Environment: real
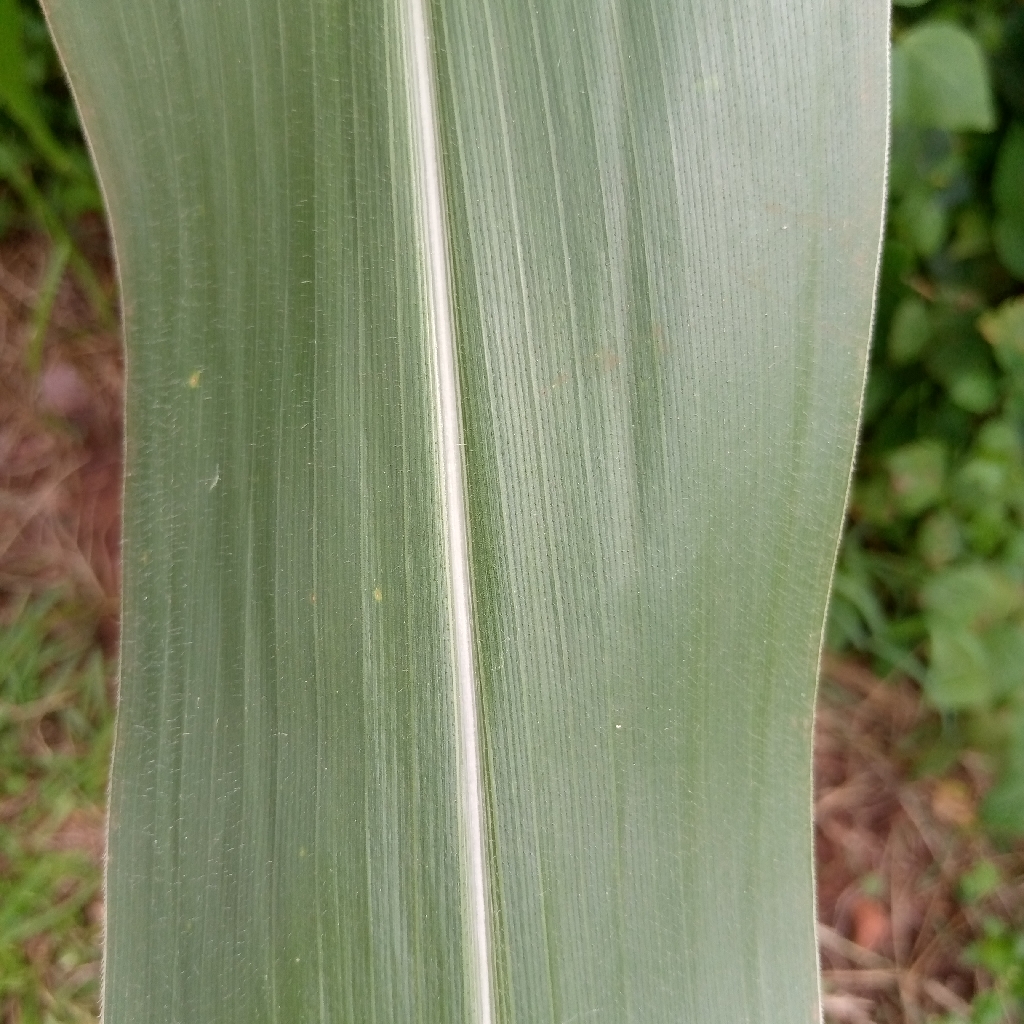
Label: healthy